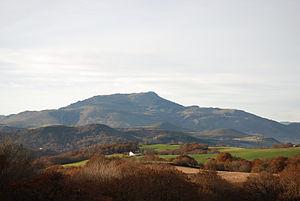
Ahetze est une commune française, située dans le département des Pyrénées-Atlantiques en région Nouvelle-Aquitaine.